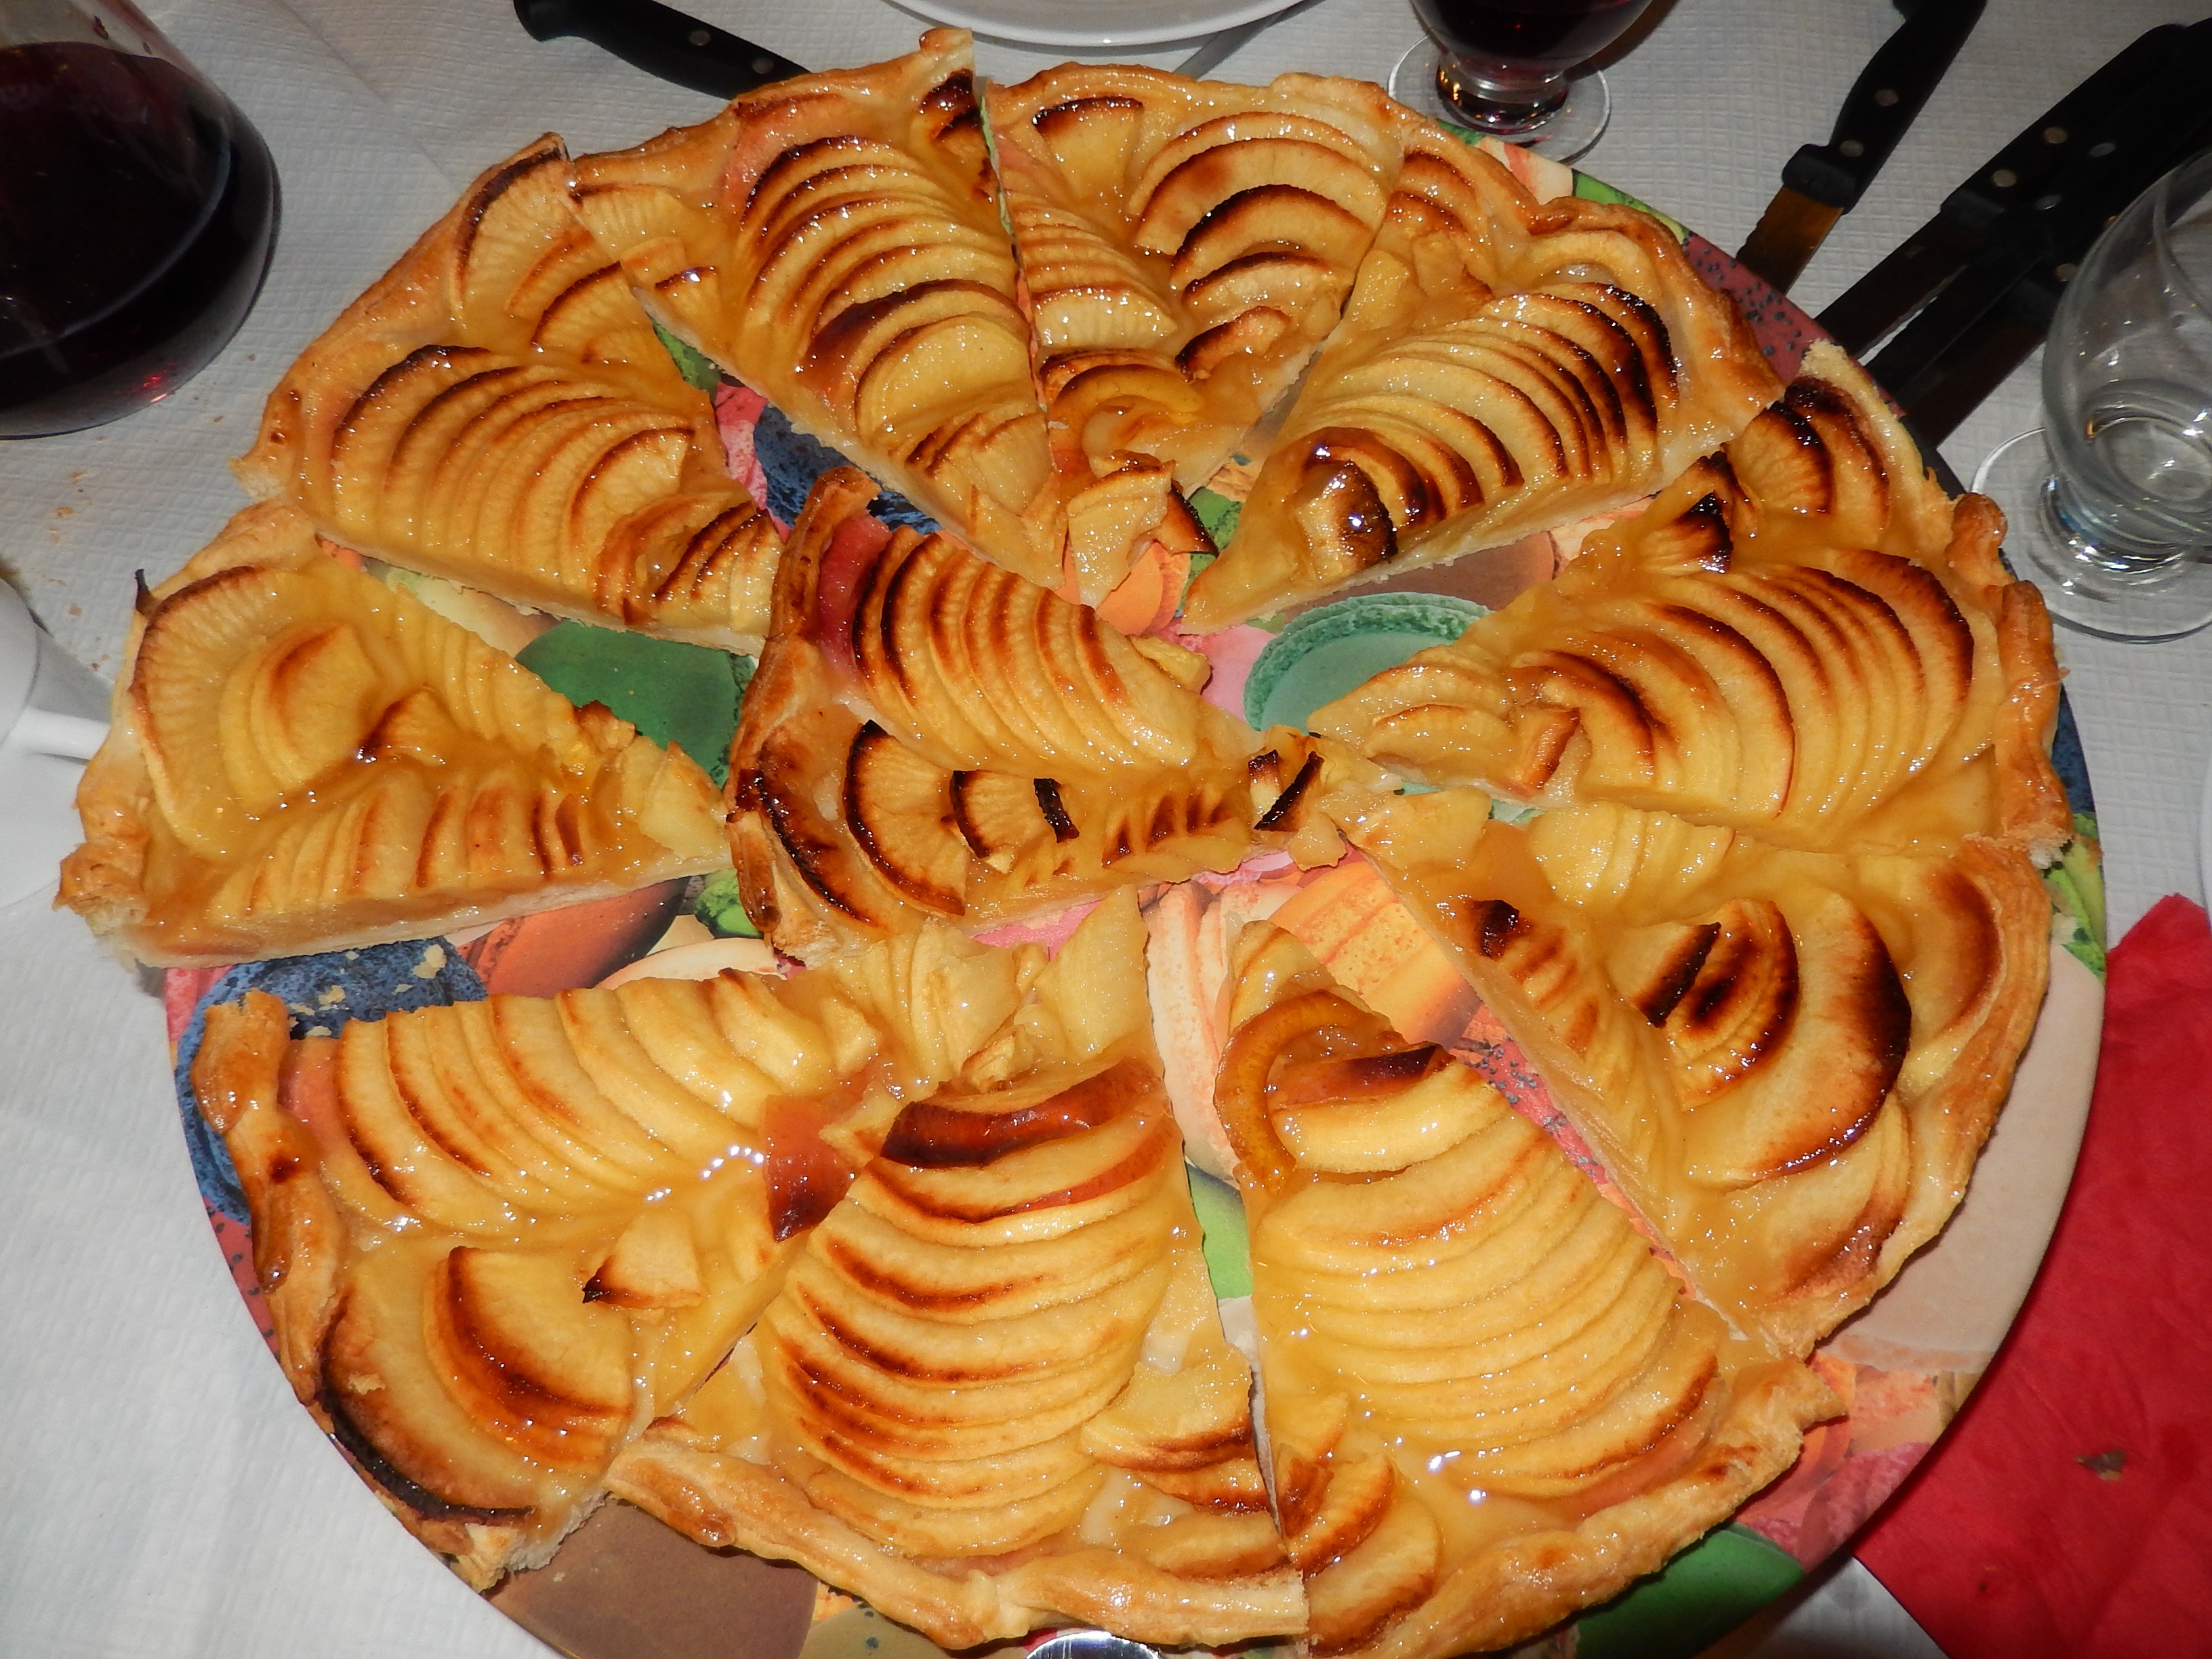
dish, food, produce, baking, dessert, cuisine, pie, pastry, icing, apples, patisserie, baked goods, danish pastry, buttercream